Manora Fort, Thanjavur

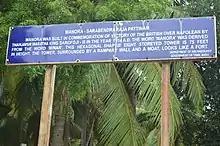
An information board at the fort

The restoration and conservation of the monument was started in 2000 and completed in 2003. Tourists are allowed access up to the second level of the fort. A considerable part of the fort was damaged during the Indian Ocean tsunami in 2004. The Tamil Nadu state Tourism Development Corporation allocated for improving the infrastructure around the fort. The project was to develop children's park to have additional facilities, provide additional lighting, install display boards, plant saplings along the road, lay new road from Sethu Road to the fort and modify thatched umbrella roof structures on the beach. The fort is one of the most prominent tourist attractions in the district.